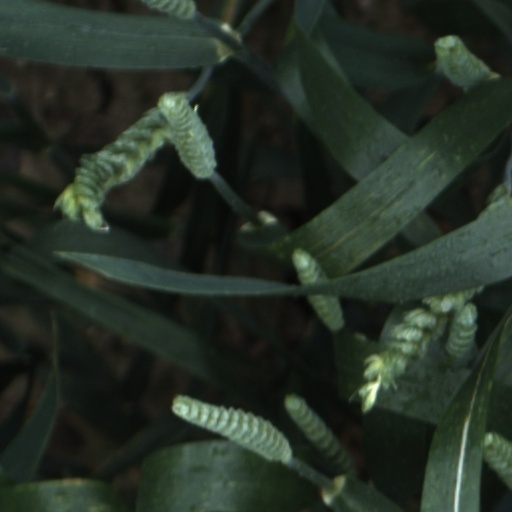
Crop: wheat